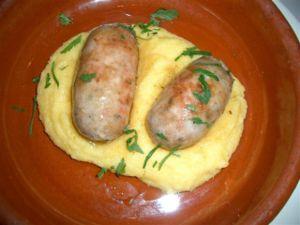
Udine est une ville d'Italie, d'environ 100 000 habitants, capitale de la région historique et géographique du Frioul, située dans la région autonome du Frioul-Vénétie Julienne. Elle était le chef-lieu de la province d'Udine.